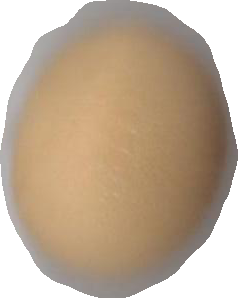
Variety: Grobogan